Rudolf Friedrich

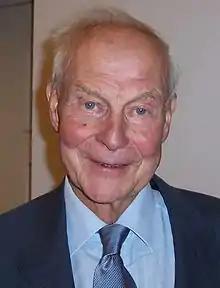
Rudolf Friedrich in 2007

Rudolf Heinrich Friedrich (4 July 1923 – 15 October 2013) was a Swiss attorney and politician. He served as a member of the Federal Council (Switzerland) for the Free Democratic Party from 1982 to 1984, where he held the position as Head of the Federal Department of Justice and Police. He resigned from this position for health reasons. Previously, Friedrich served as a member of the National Council from 1975 to 1982.